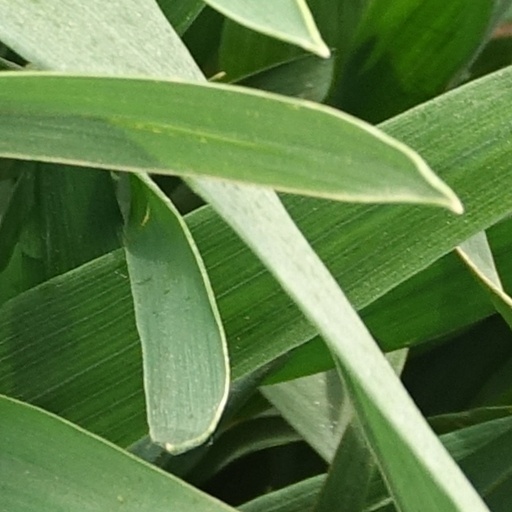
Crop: wheat